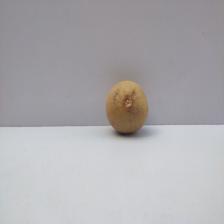
Size: Medium